Kraichgau Railway

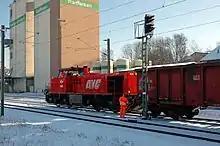
Diesel freight locomotive of the AVG shunting in Eppingen (December 2005)

Although the Kraichgau Railway connects the cities of Karlsruhe and Heilbronn, freight traffic between the two cities was never significant. Agricultural traffic from the fertile Kraichgau was of significance for the line, especially for the removal of sugar beet during the beet harvest. Deutsche Bahn abandoned this form of transport by the end of 1993 on the Kraichgau Railway as well as on all other railway lines in Baden-Württemberg. In 2001, the complete cessation of freight traffic on the line was considered as part of the rationalisation of freight operations known as "MORA C". Then AVG took over passenger and freight transport on the Kraichgau line between Bretten and Heilbronn, while between Karlsruhe and Bretten there was for some time no freight traffic.